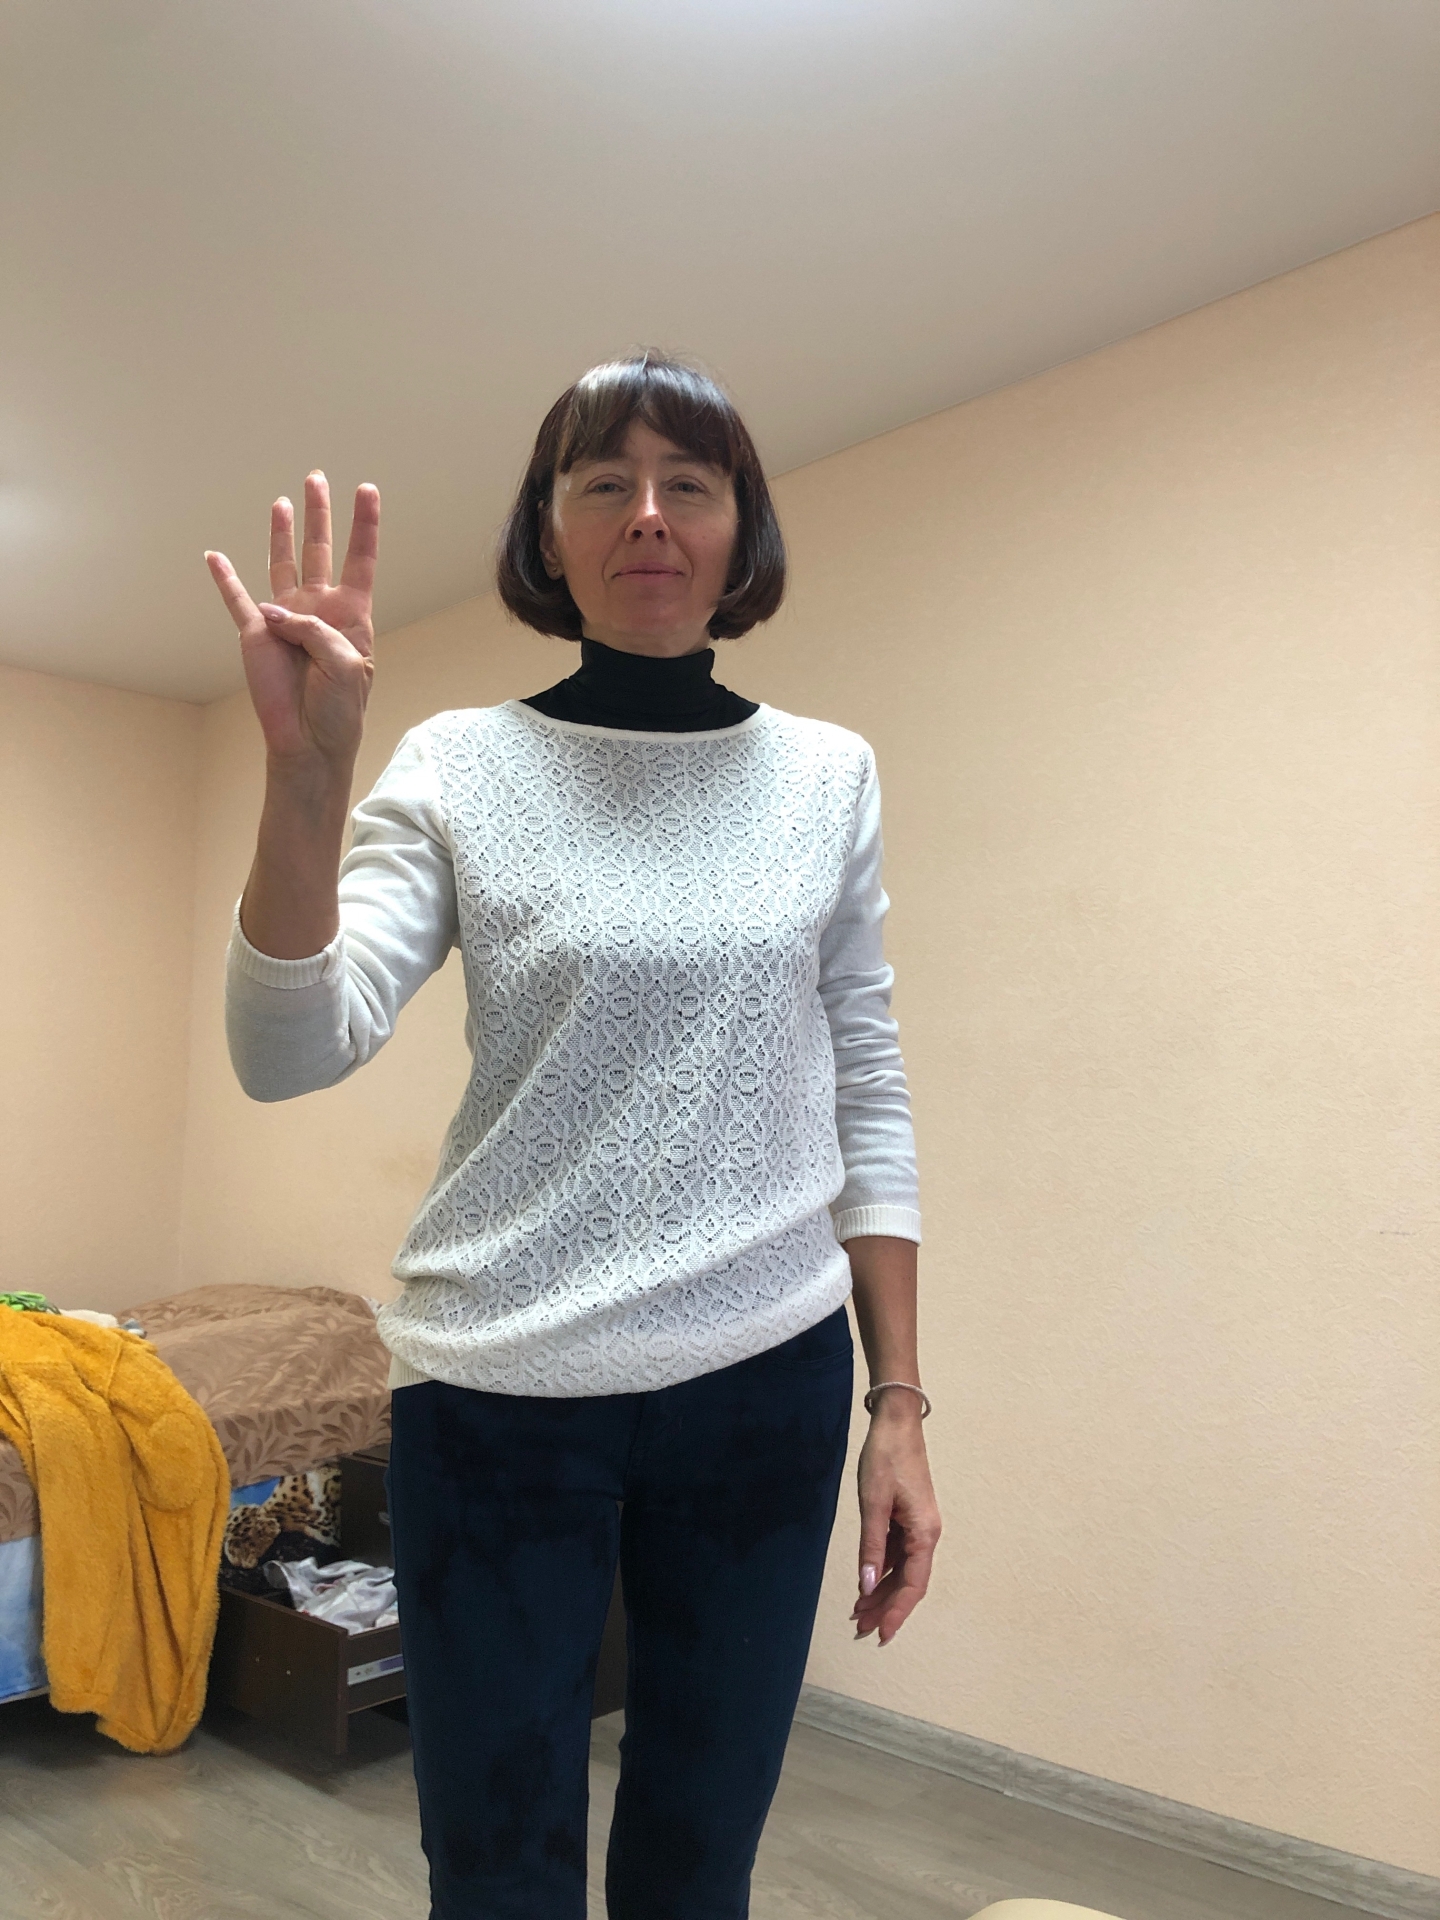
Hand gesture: four